Rick Ferrell

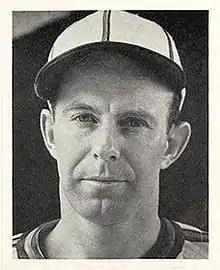
Ferrell in 1941

Richard Benjamin Ferrell (October 12, 1905 – July 27, 1995) was an American professional baseball player, coach, scout, and executive. He played for 18 seasons as a catcher in Major League Baseball (MLB) from 1929 through 1947 for the St. Louis Browns, Boston Red Sox, and Washington Senators. His brother, Wes Ferrell, was a major league pitcher for 15 seasons, and they were teammates from 1933 through part of 1938 on the Red Sox and Senators. Following his three seasons in minor league baseball, he appealed to the Commissioner of Baseball to become a free agent, claiming that he was being held in the minors though he deserved promotion. The Commissioner agreed, and he was granted free agency; he signed with the St. Louis Browns.